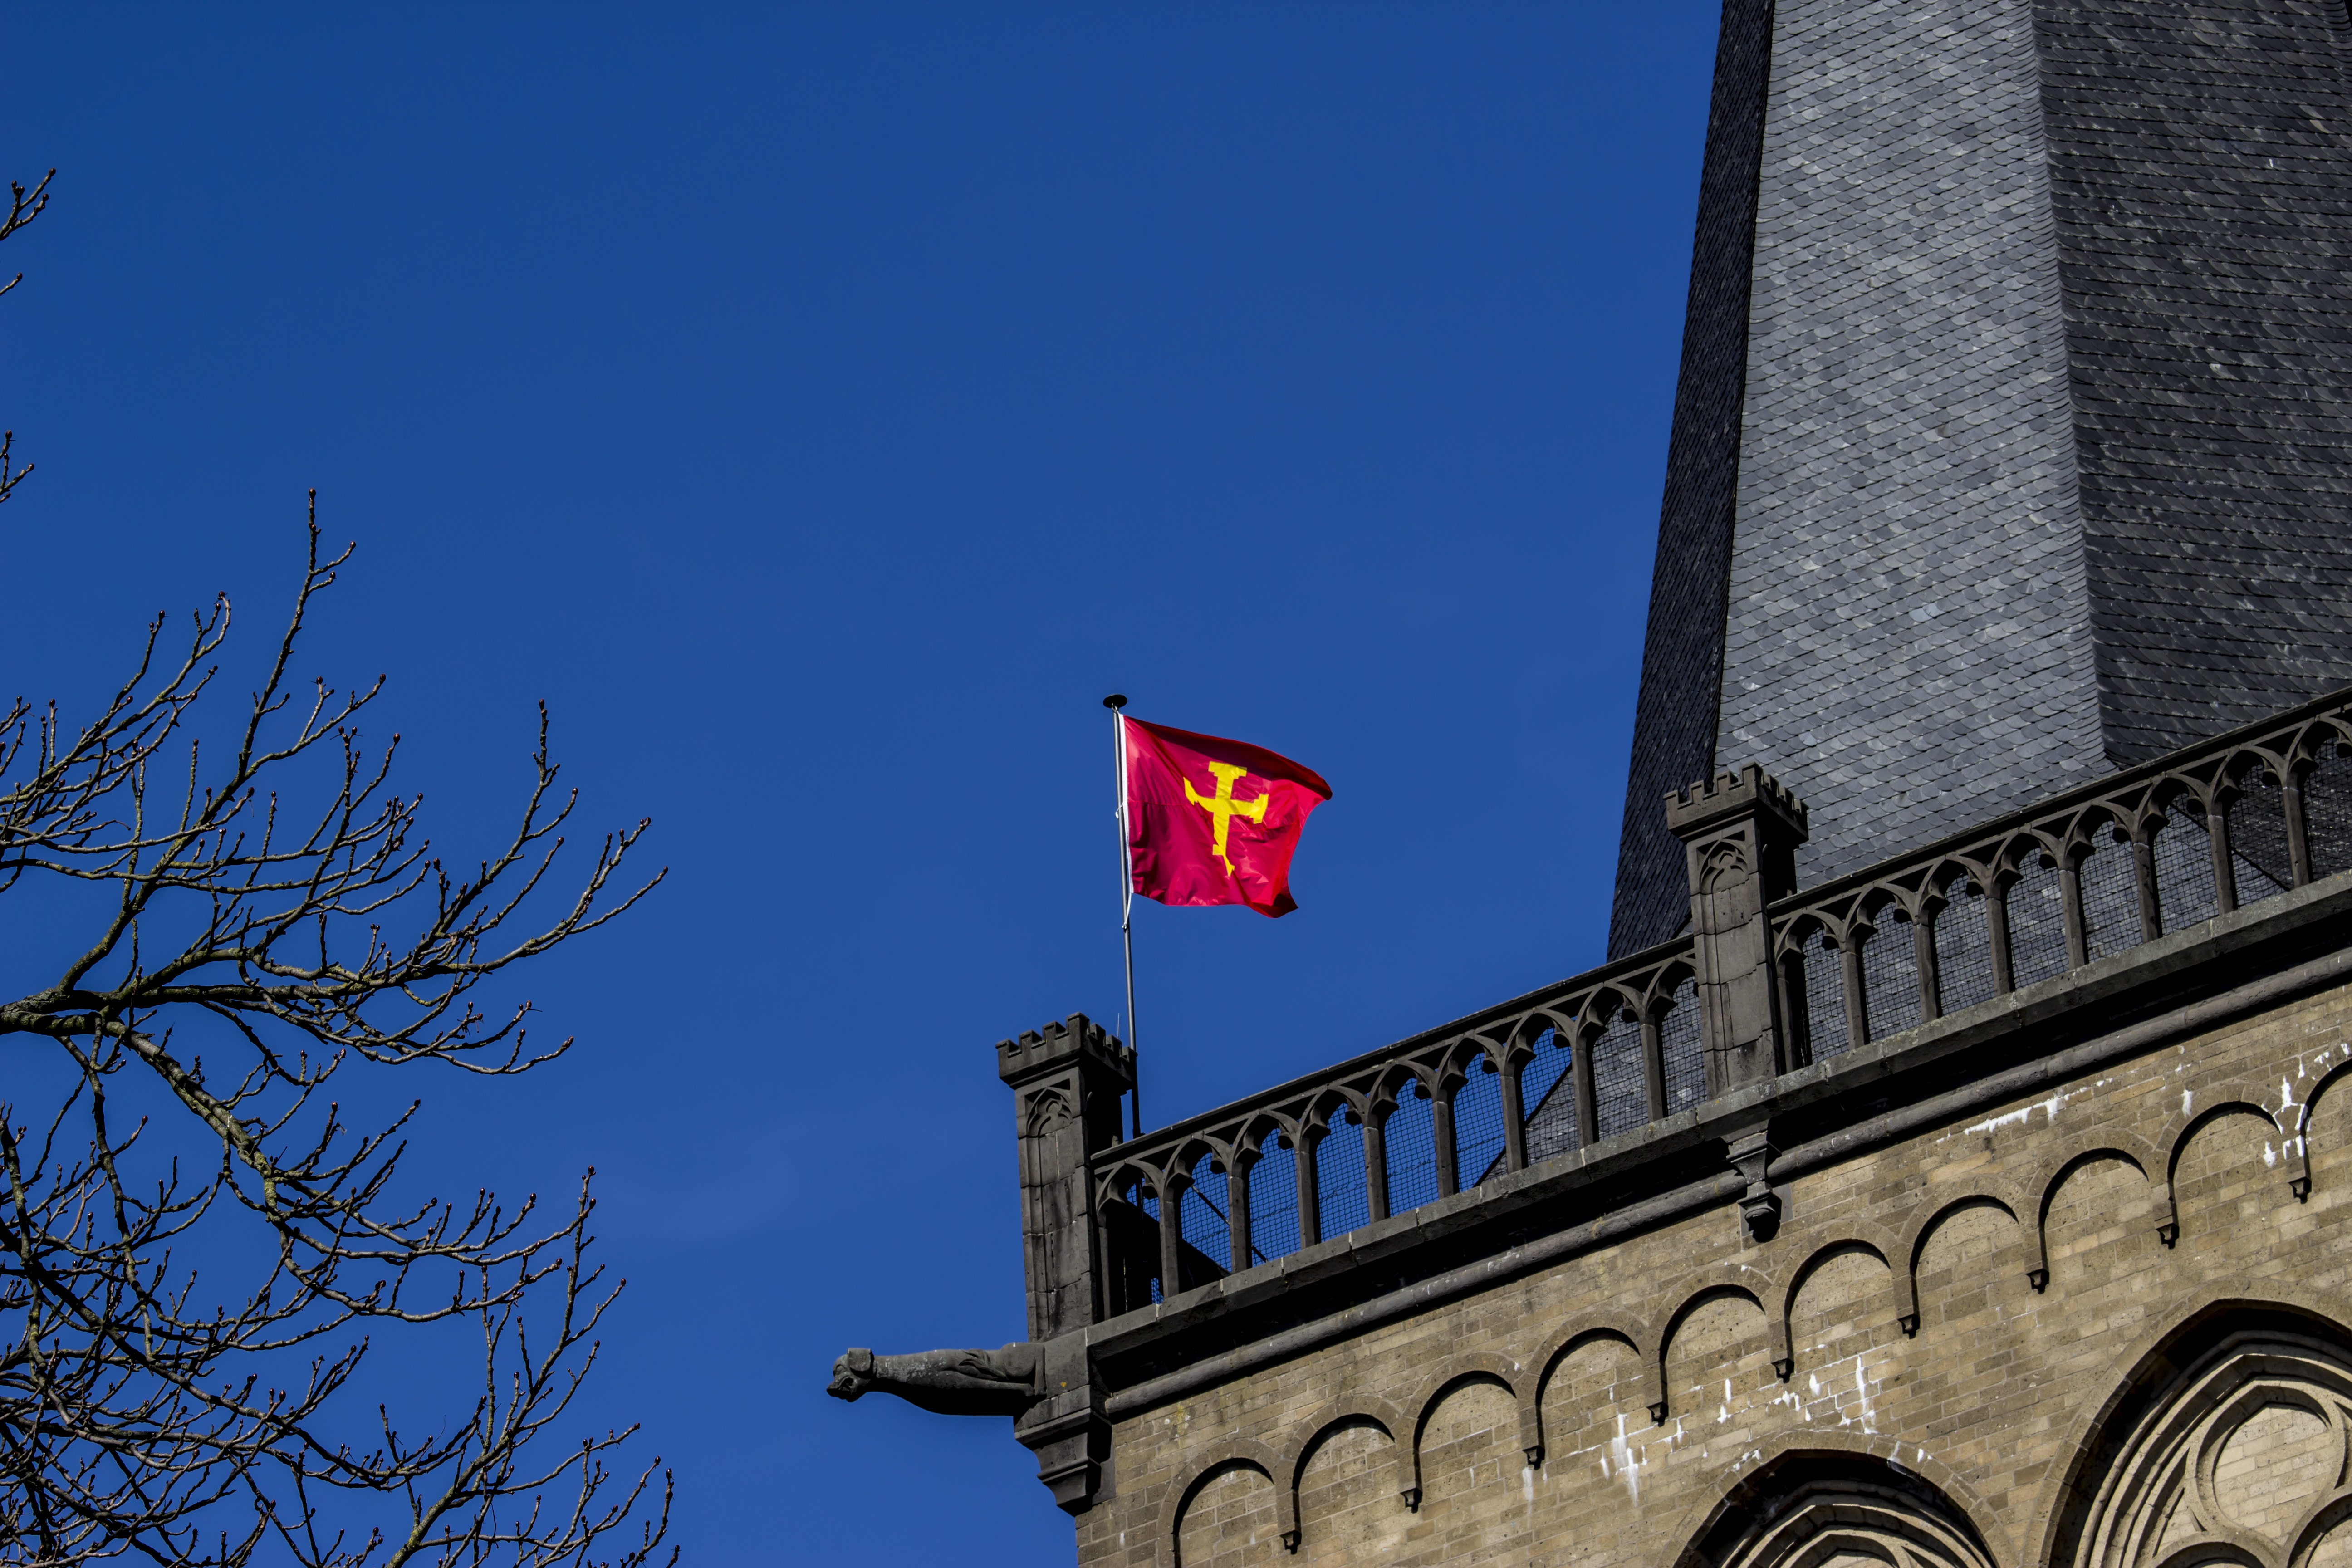
sky, red, flag, blue, lighting, steeple, blow, flutter